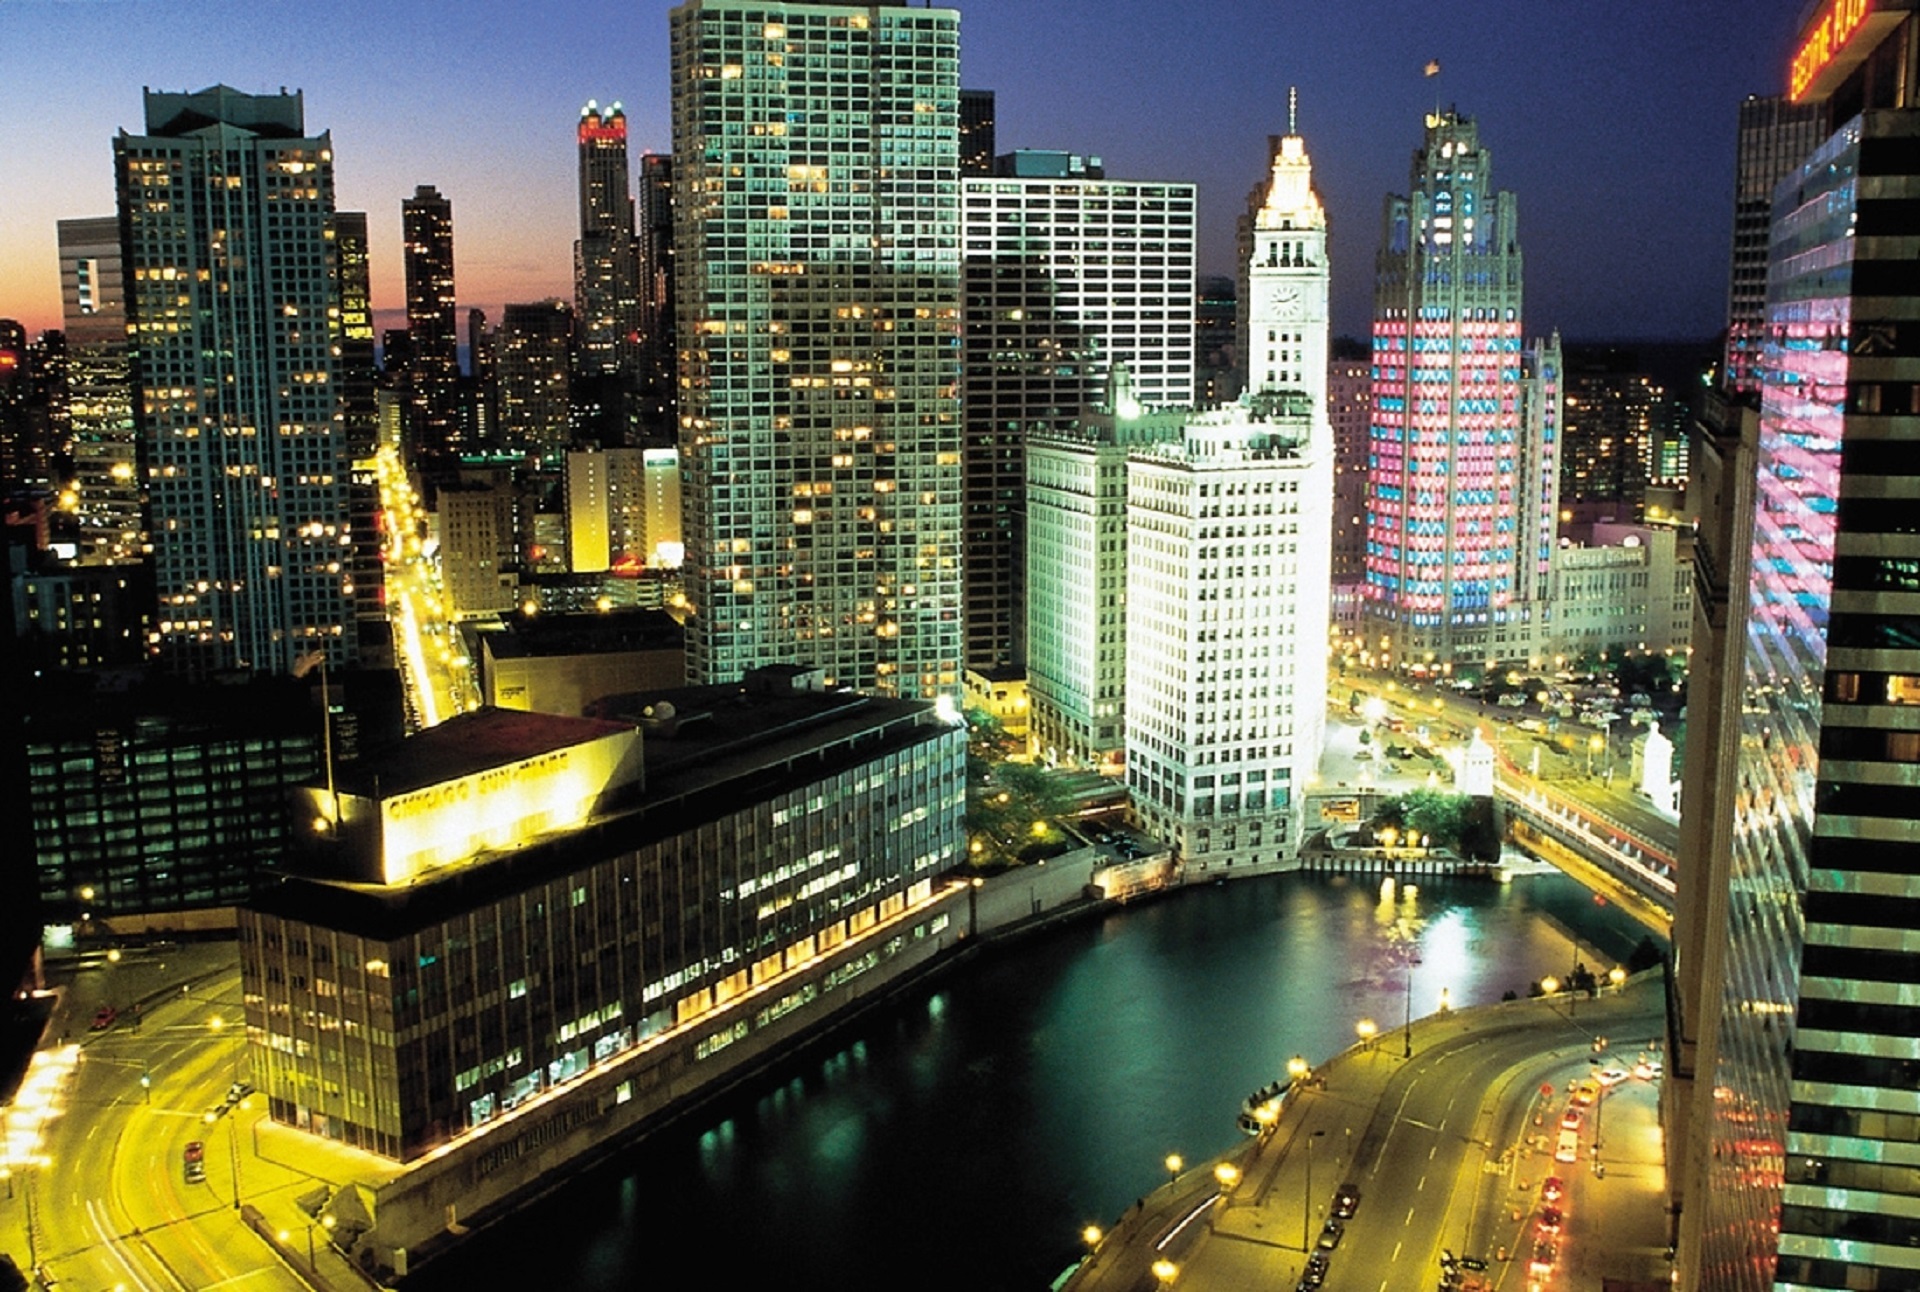
water, architecture, structure, sky, bridge, skyline, street, night, city, skyscraper, urban, river, cityscape, downtown, dusk, panoramic, evening, reflection, tower, office, landmark, chicago, tower block, illuminated, lights, skyscrapers, illinois, metropolis, urban area, geographical feature, human settlement, metropolitan area